Goode–Hall House

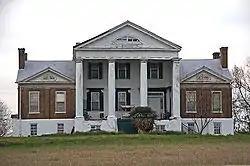
The house in 2006

The Goode–Hall House, also commonly known as Saunders Hall, is a historic plantation house in the Tennessee River Valley near Town Creek, Alabama. It was added to the National Register of Historic Places on October 1, 1974, due to its architectural significance.